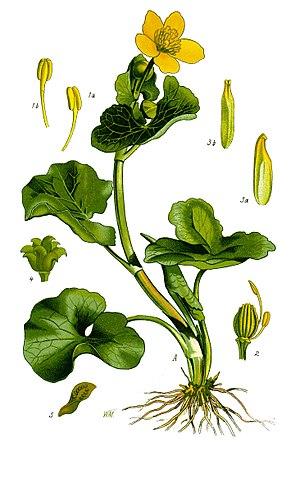
Cette liste de Tracheophyta de Bosnie-Herzégovine, ainsi que d’espèces introduites est un aperçu incomplet d’espèces de mousses, de fougères, de gymnospermes et d’angiospermes citées dans la littérature disponible en langues bosniaque, croate, serbe et serbo-croate. Cet aperçu n’inclue pas des espèces cultivées ni celles occasionnellement introduites.